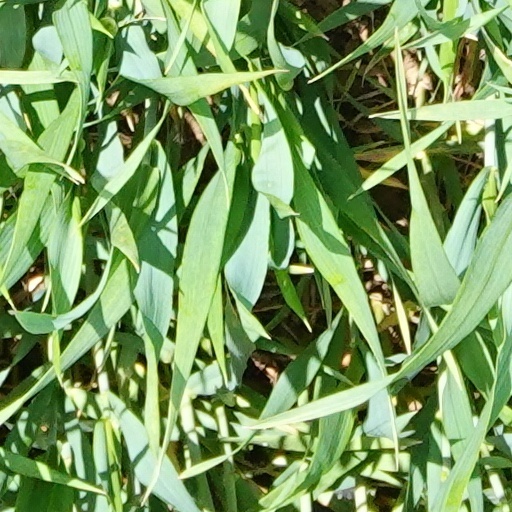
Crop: wheat